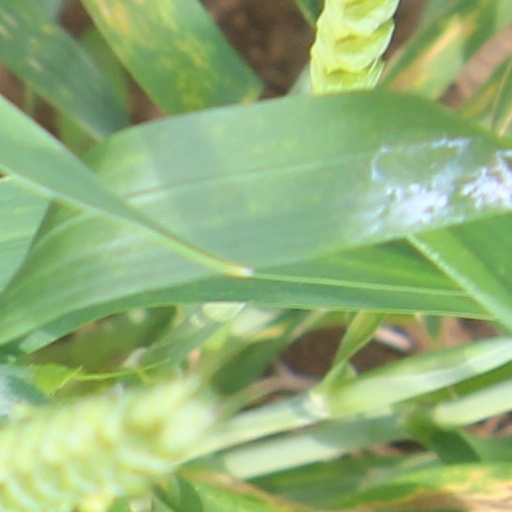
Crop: wheat